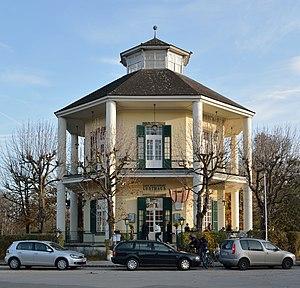
Lusthaus, Prater Hauptallee, 2e district de Vienne